Käthe Kruse

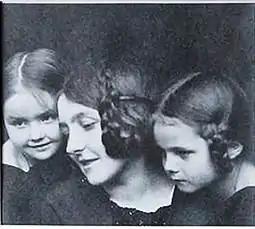
Käthe Kruse with her daughters Mimerle and Fifi

Käthe Kruse, born Katharina Simon (17 September 1883, in Dambrau – 19 July 1968, in Murnau am Staffelsee) was a notable pioneer of German doll-making and went on to establish manufacturing principles which persist to this day. Her original dolls remain very collectible due to their realism and durability, and fetch high prices from collectors.